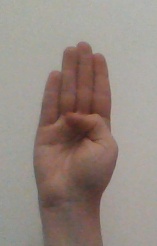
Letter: kaaf